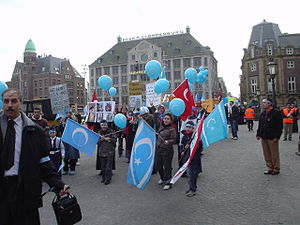
Irakiske tyrkere / Assimilation og arabificering af turkmenere
En turkmensk demonstration i Amsterdam.
Irakiske tyrkere eller irakiske turkmenere, som de også kaldes, er den tredje største folkegruppe i Irak og regnes af det irakiske parlamentet som en af de tre grundlæggende etniske grupper i Irak sammen med arabere og kurdere. De udgør skønsvis 2-3 millioner eller 6-10 % af befolkningen I Irak. De er spredt over områder, som omfatter blandt andet Kirkuk, Arbil, Mosul, Tel Afer og Bagdad. Området kaldes også Turkmeneli. I Tel Afer udgør turkmenere mere end 90 % af befolkningen.